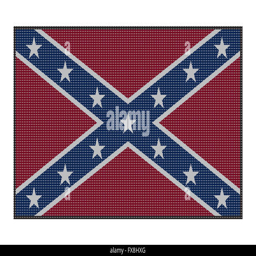
a flag with white dots isolated on a white background